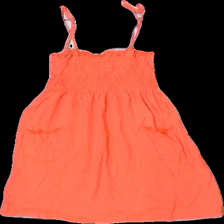
View: front
Type: Dress
Category: Children
Brand: H&M
Colors: Red
Material: 100% bomull
Pattern: Other
Cut: Tight
Size: 158
Season: Summer
Damage: trådar lösa
Damage location: top center
Damage 2: snörren slitna
Damage 2 location: top center
Price range: <50
Recommended usage: Export
Description: klänning med fickor
Comment: urtvättad